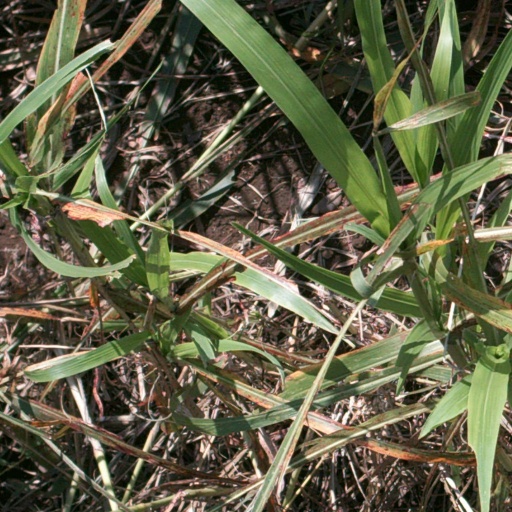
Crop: sorghum